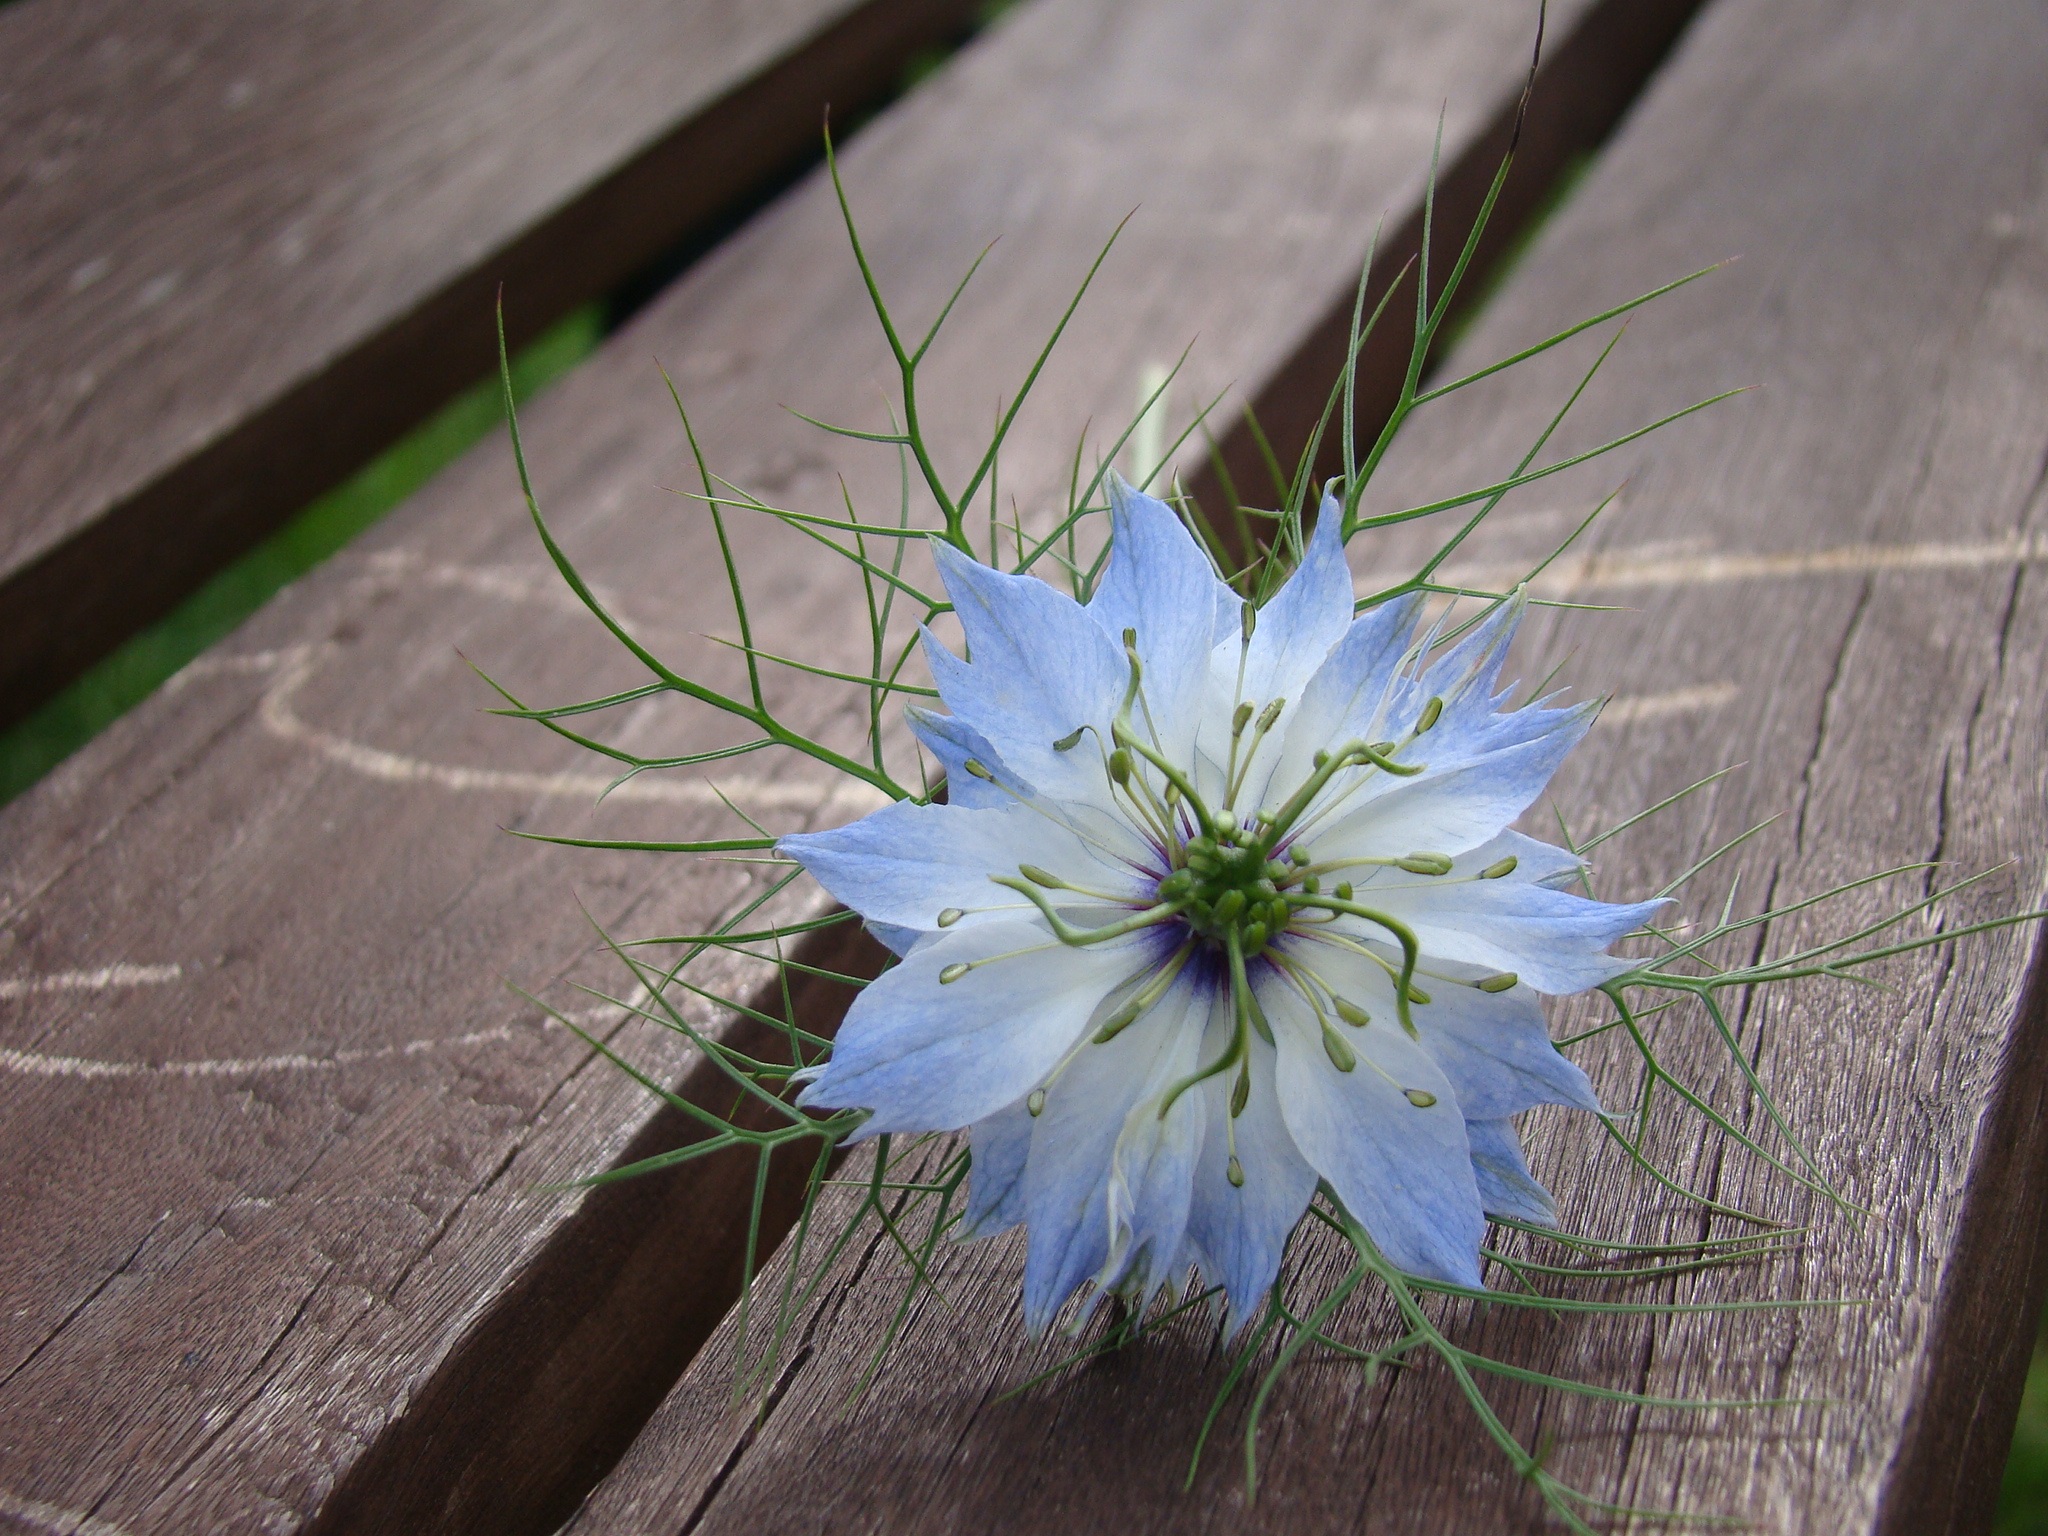
nature, blossom, plant, white, leaf, flower, bloom, summer, floral, spring, green, natural, botany, blue, flora, wildflower, close up, leaves, macro photography, flowering plant, banch, plant stem, land plant